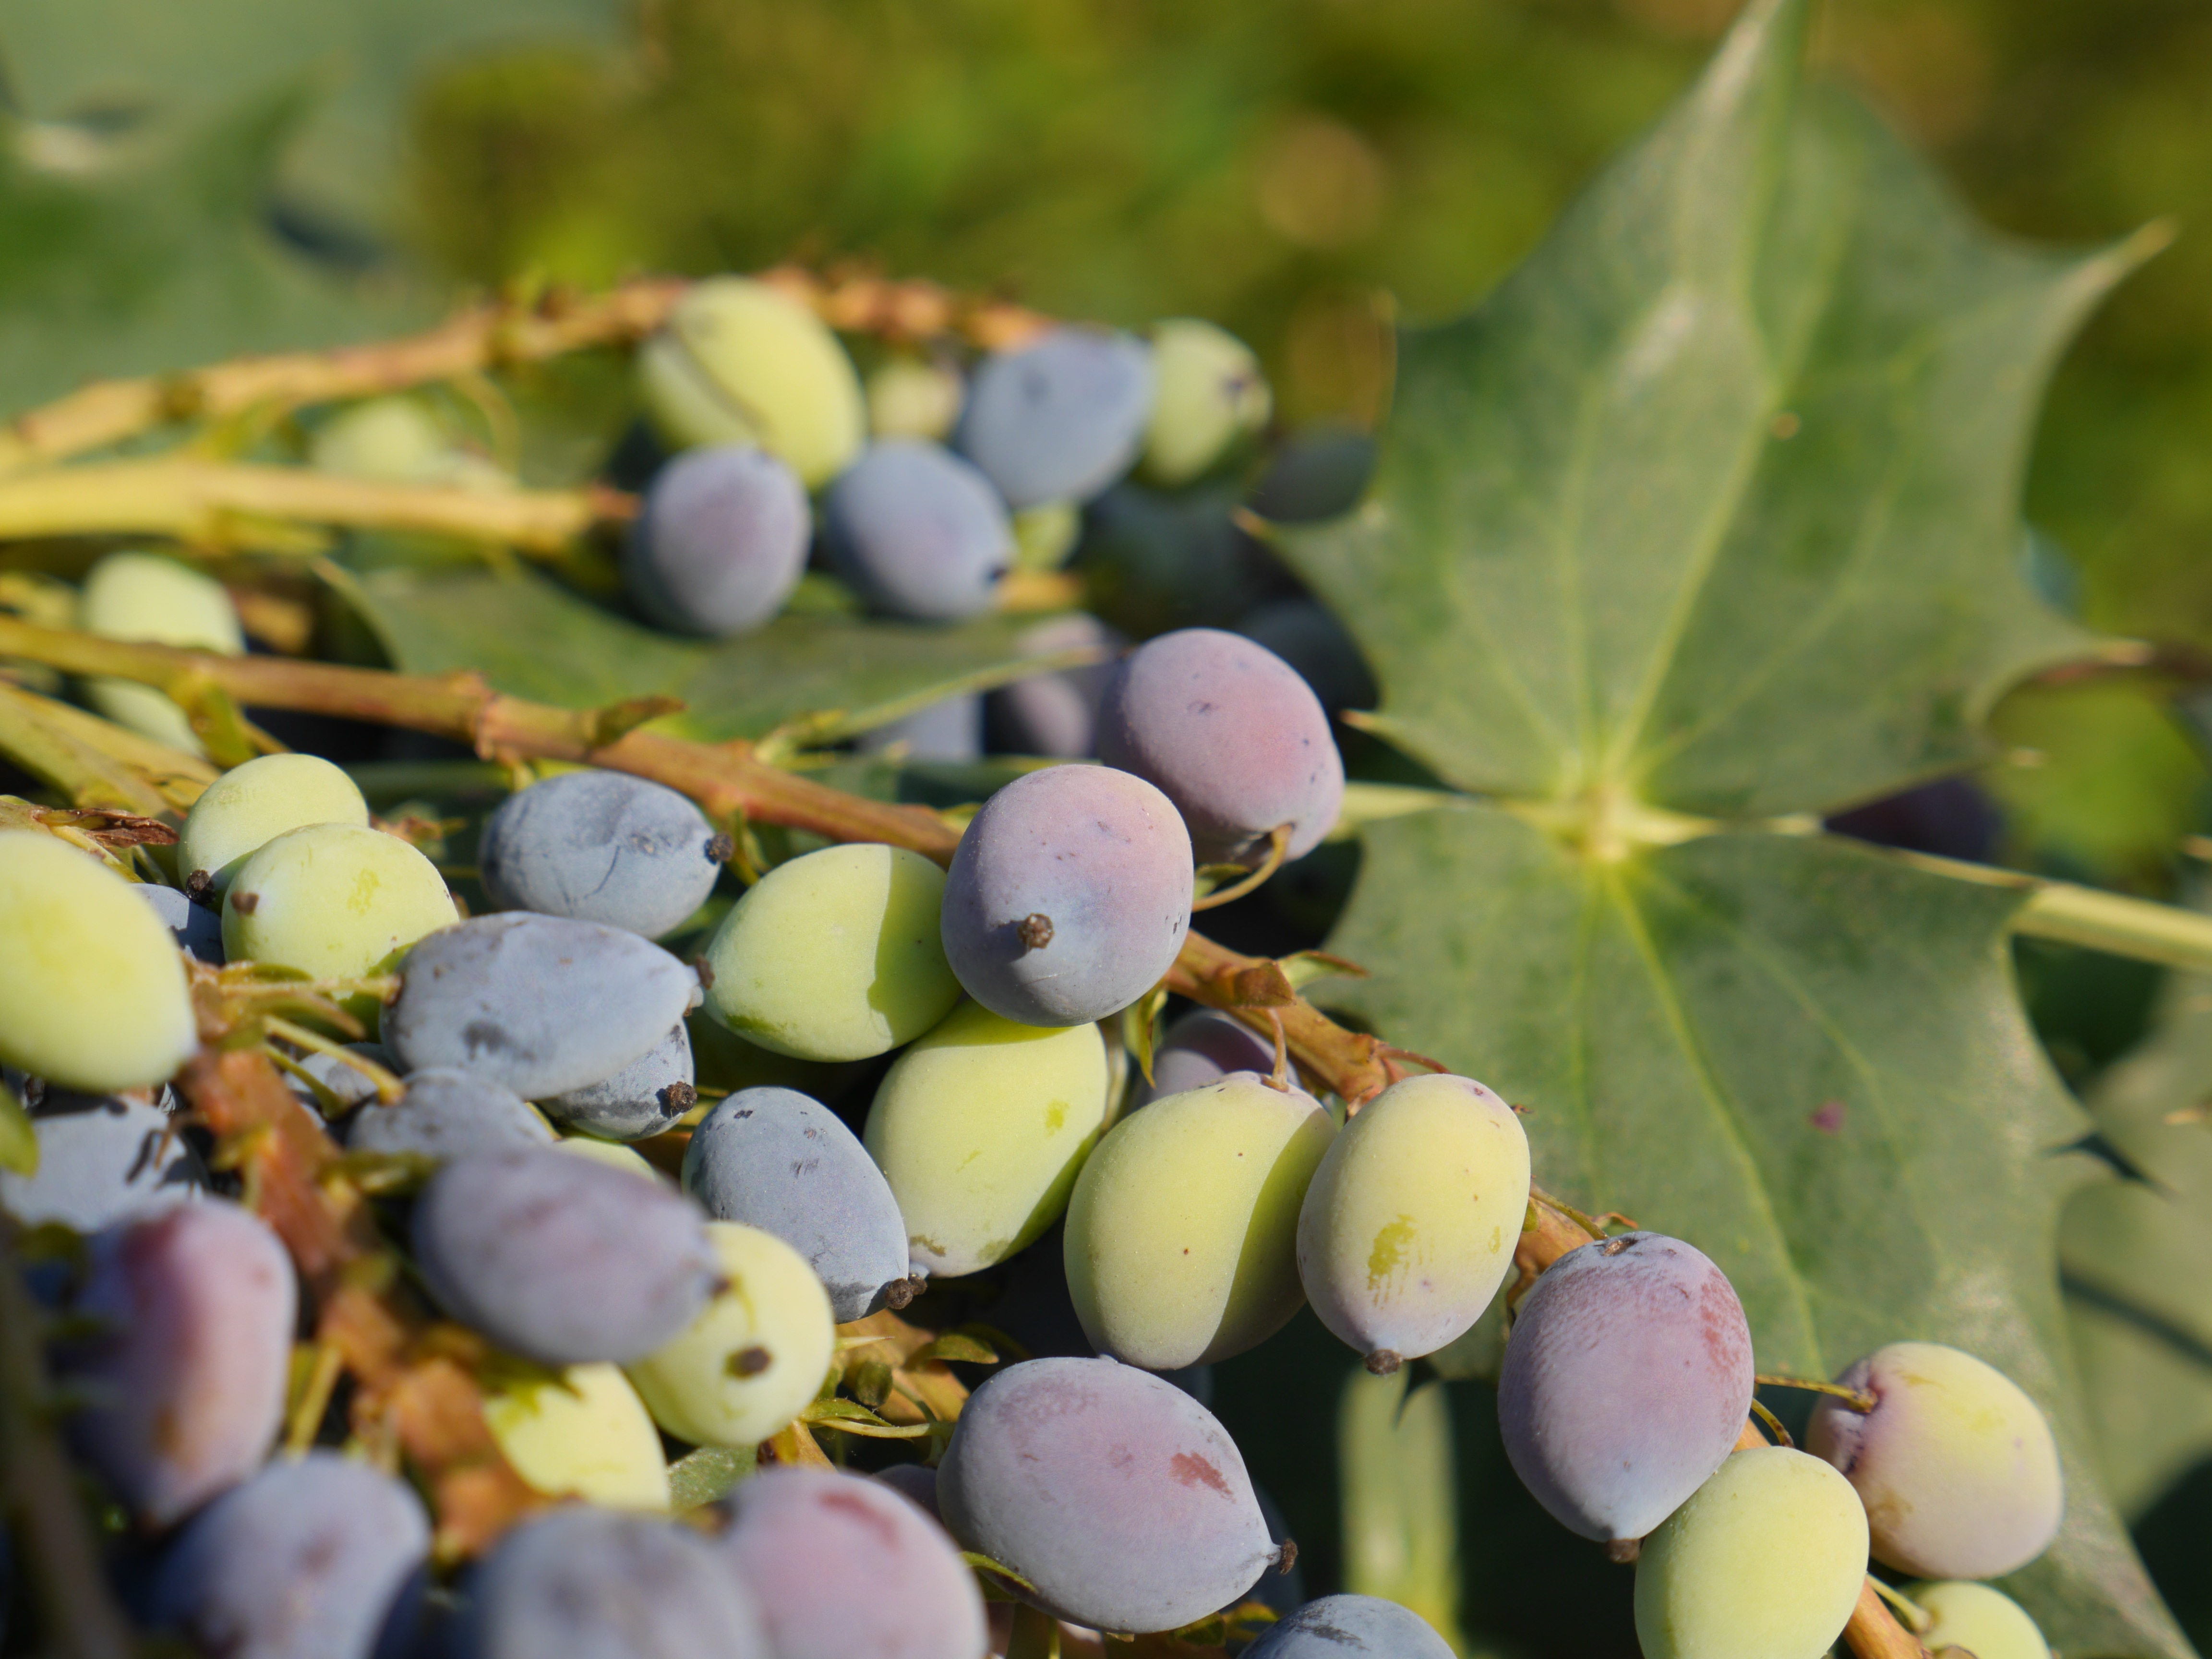
tree, nature, branch, plant, grape, fruit, leaf, flower, wild, food, green, produce, autumn, botany, agriculture, flora, season, plants, tropical fruit, berries, shrub, branches, fruits, macro photography, mature, flowering plant, vitis, fruits of the forest, bilberry, damson, land plant, grapevine family, enrredadera, you ballas